William "Lady" Taylor

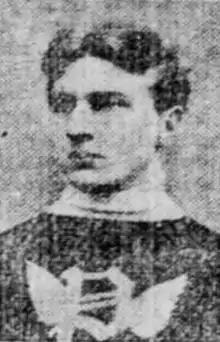
Garnet Sixsmith

Over the course of his career in hockey, "Lady" Taylor primarily worked the two mid-ice forward positions, the centre forward and rover positions, from where he scored the majority of his goals. While standing at a fairly modest 5 feet and 6 inches, he more than compensated for his lack of stature with a rough and rowdy side to his game, or sometimes outright violent.